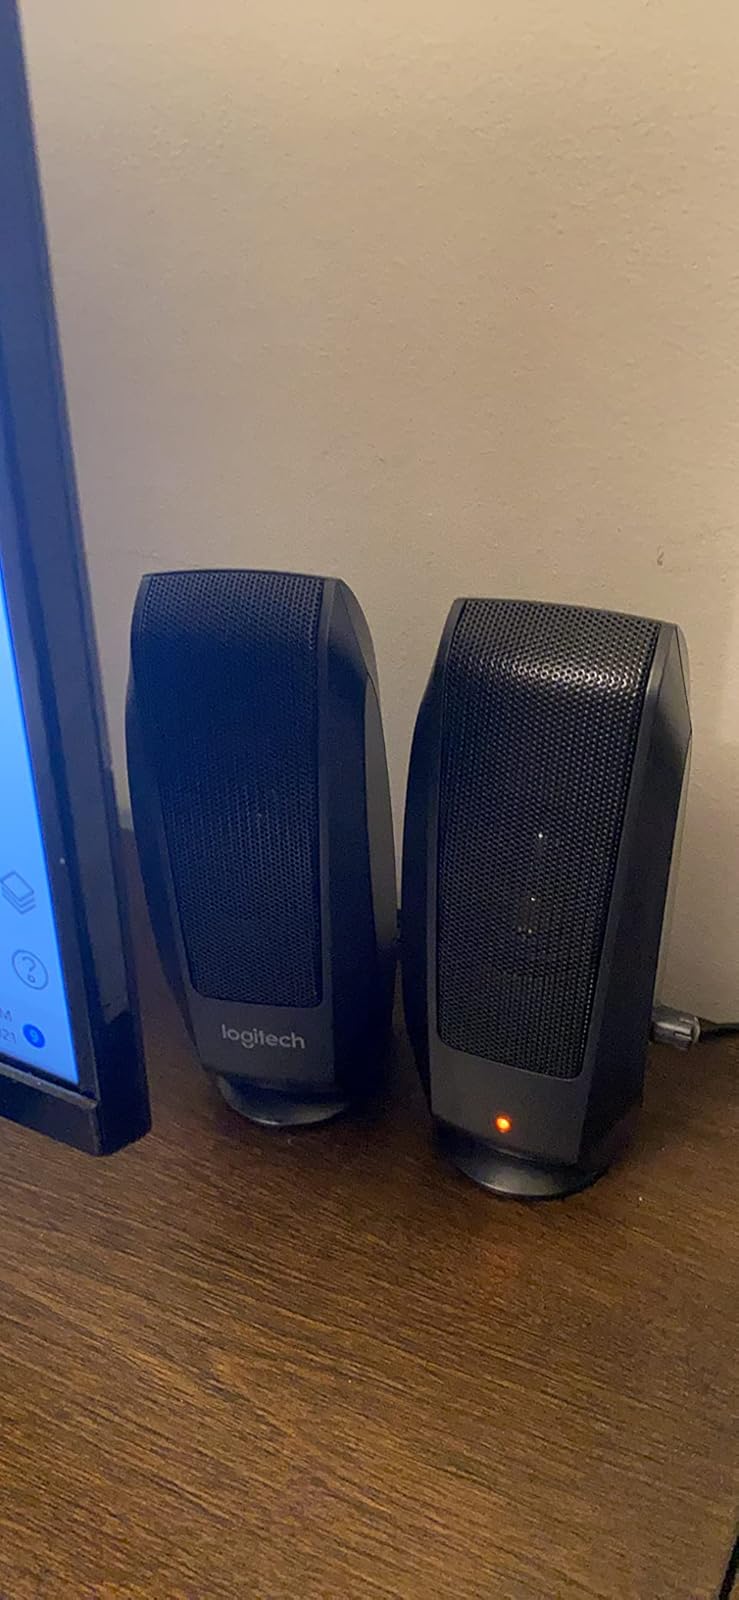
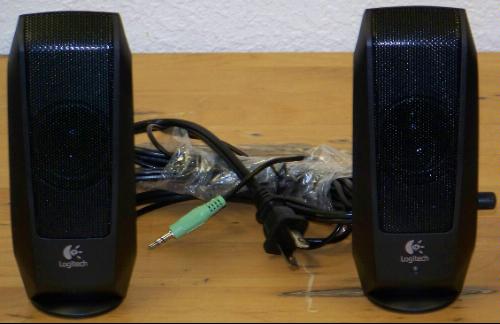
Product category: speaker
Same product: yes